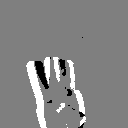
ASL letter: w